Trent Harris

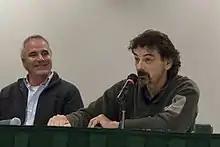
Harris (left) with Mel Halbach, 2007

Trent Harris (born June 9, 1952) is an American filmmaker based in Salt Lake City, Utah. In 2013, IndieWire proclaimed Harris "The Best Underground Filmmaker You Don’t Know — But Should."